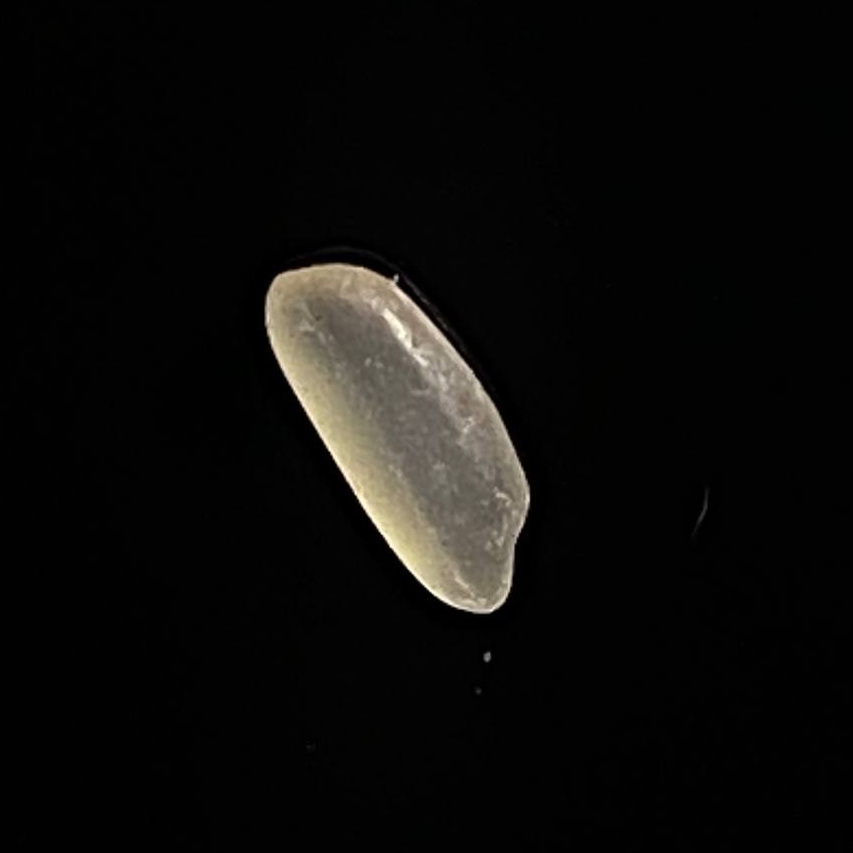
Rice variety: Paijam